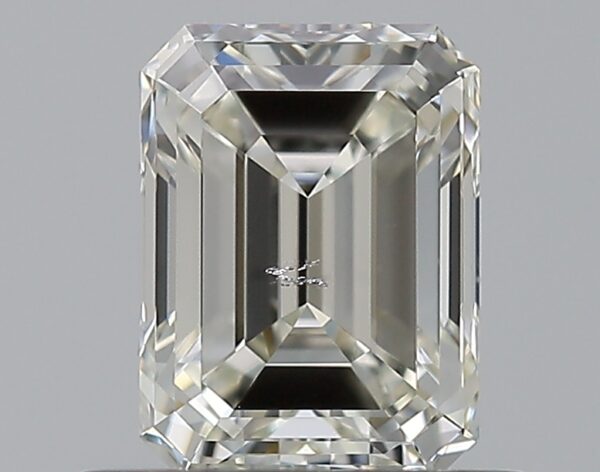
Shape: emerald
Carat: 0.71
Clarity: SI1
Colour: I
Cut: EX
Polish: EX
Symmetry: VG
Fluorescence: N
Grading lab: GIA
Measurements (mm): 5.83 x 4.32 x 2.95